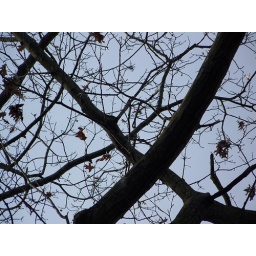
winter tree against the sky